Hypermobility (joints)

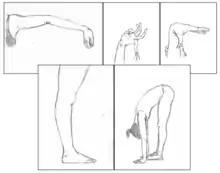
Beighton score criteria: one point for each elbow and knee that hyperextends by 10 degrees or more (4 points), one for each little finger that bends back by 90 degrees (2 points), one for each thumb which can be touched to the forearm (2 points), and one for touching the floor with the palms.

As of July 2000, hypermobility was diagnosed using the Beighton criteria. In 2017, the criteria changed, but still involve the Beighton score. The Beighton criteria do not replace the Beighton score but instead use the previous score in conjunction with other symptoms and criteria. HMS is diagnosed in the presence of either two major criteria, one major and two minor criteria, or four minor criteria. The criteria are: